Ljubomir Vranjes

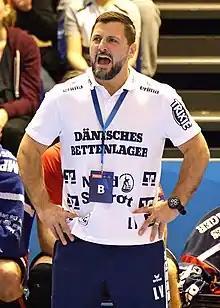
Vranjes in March 2016

Ljubomir Vranjes (born 3 October 1973) is a Swedish handball coach and former player who competed at the 2000 Summer Olympics. He is currently the sporting director of German team SG Flensburg-Handewitt.